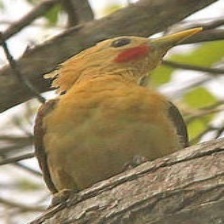
Species: CREAM COLORED WOODPECKER
Scientific name: CELEUS FLAVUS